Abel Braga

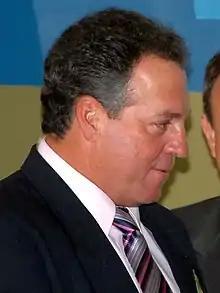
Braga in 2007

Abel Carlos da Silva Braga (born 1 September 1952), known as Abel Braga, is a Brazilian former football coach and player.